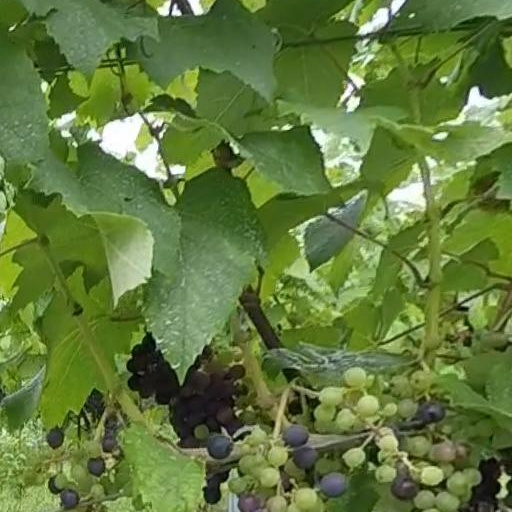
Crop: grape